Ludovic Debeurme

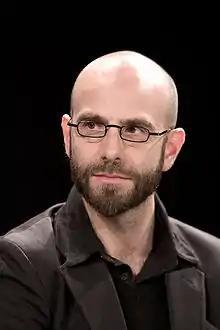
Ludovic Debeurme in 2010

Ludovic Debeurme is a French comic artist who has gained popularity in the US by his release of the English language graphic novel, "Lucille".